Hasselt

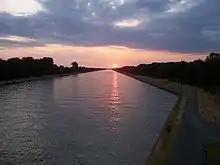
Albert Canal near Hasselt

Hasselt speculaas is a type of speculaas originating from and only produced in Hasselt. It differs from the type of speculaas eaten in the rest of Belgium in its greater thickness, its smaller reliance on spices - which gives it a milder taste -, and in its structure, with a crispy crust and soft, doughy insides.